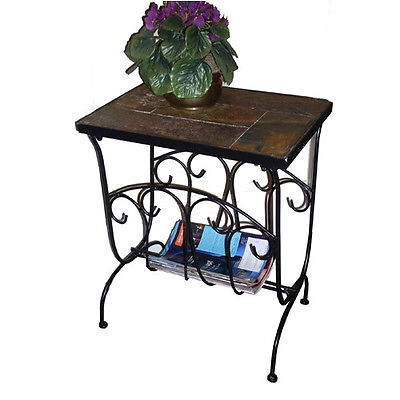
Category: table